Shinsekai: Into the Depths

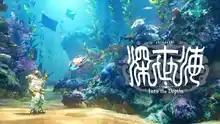

Shinsekai: Into the Depths is an action-adventure video game developed and published by Capcom for iOS and macOS through Apple Arcade and the Nintendo Switch.